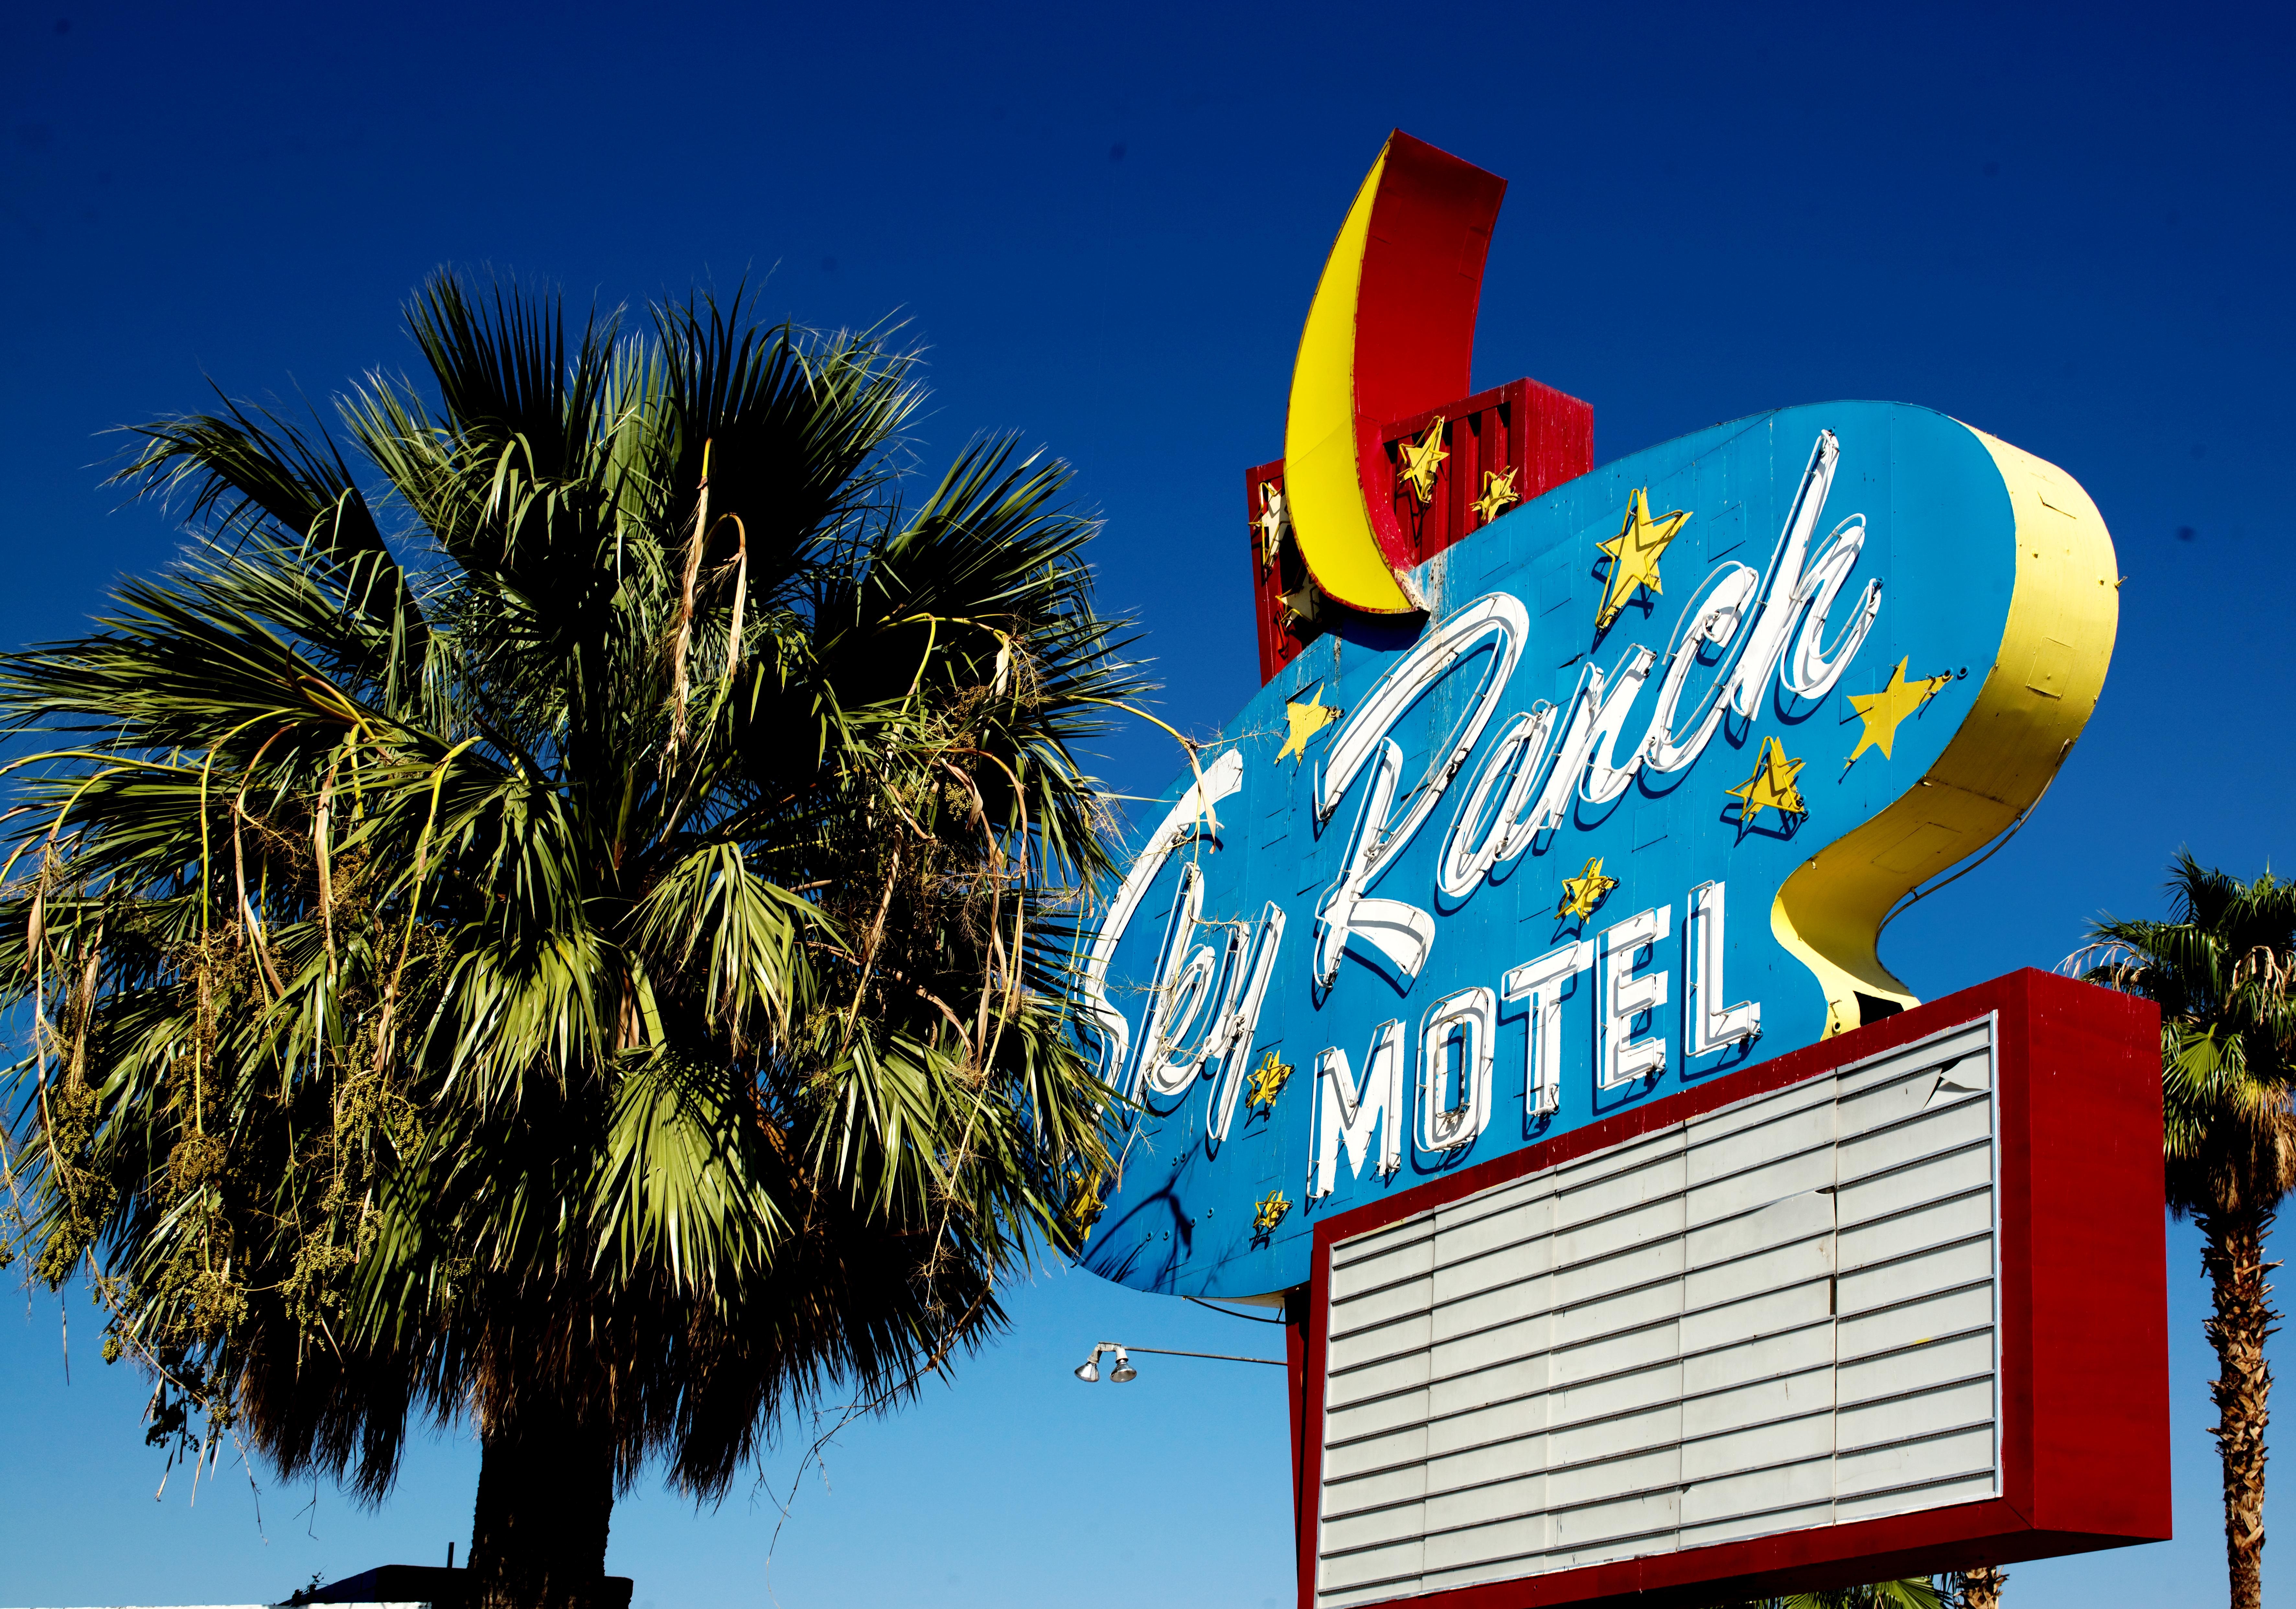
tree, advertising, vacation, sign, motel, palm, usa, america, neon, neon sign, united states, hotel, advertisement, shield, nevada, route66, north america, las vegas, advertising sign, carol m highsmith, reklameschild, route 66, las vegas motel, freemont street, sky ranch, arecales